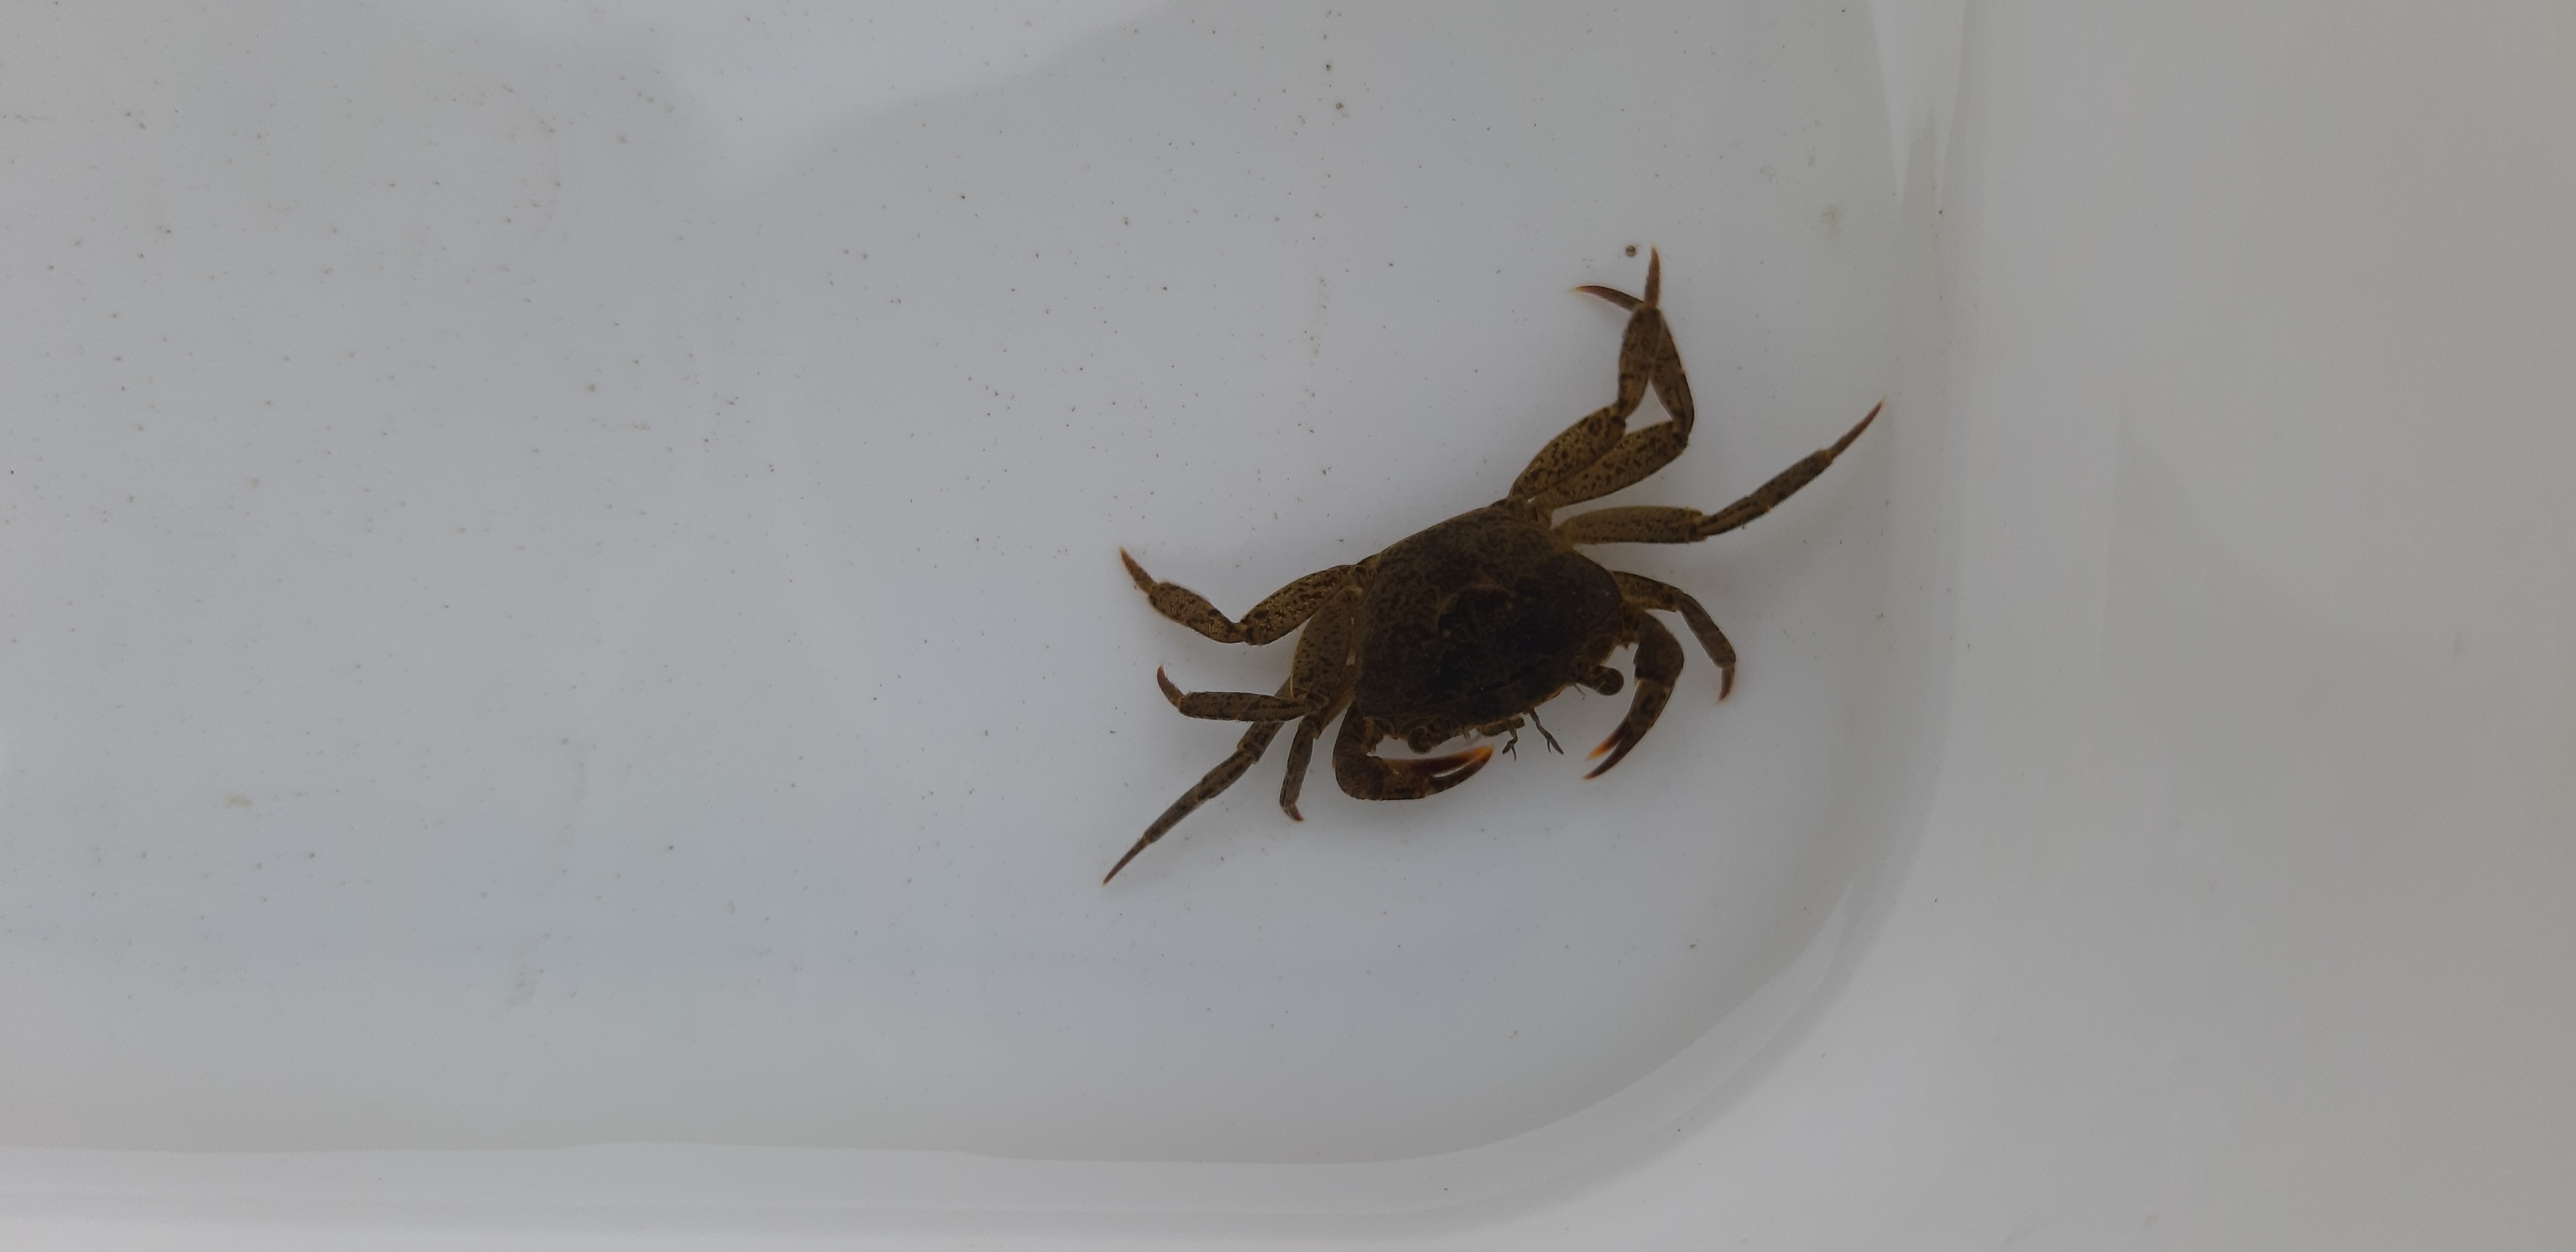
Macroinvertebrate group: crabs_and_shrimps